Aadi Perukku

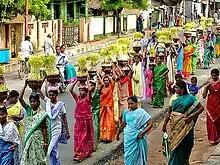
Mulaipari - Aadi month special days

Mulaipari (Sprouting or germination of Nine Grains or Navadhanyam in a basket or clay mud pots) is a very important ritual, which takes place at almost every village celebration. In its most original form, it was exclusively a women's ritual and was of great importance for the whole village. The participants of the processions carry earthen pots with grown grains (nine different types of grains) inside on their heads and walk towards a river where the content is dissolved. The procession is accompanied by Amman. The ritual is very elaborate. Before the procession starts, special songs and dances (Kummi Pattu, Kummi) are performed. The original meaning of the ritual performance was a request to the village goddess for rain and fertility of land, in order to secure a rich harvest.